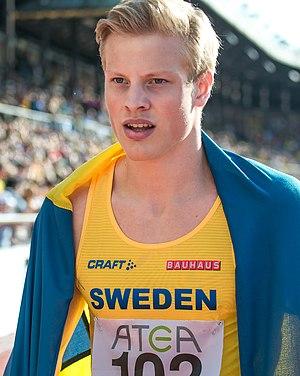
Henrik Larsson est un athlète suédois, spécialiste du sprint.